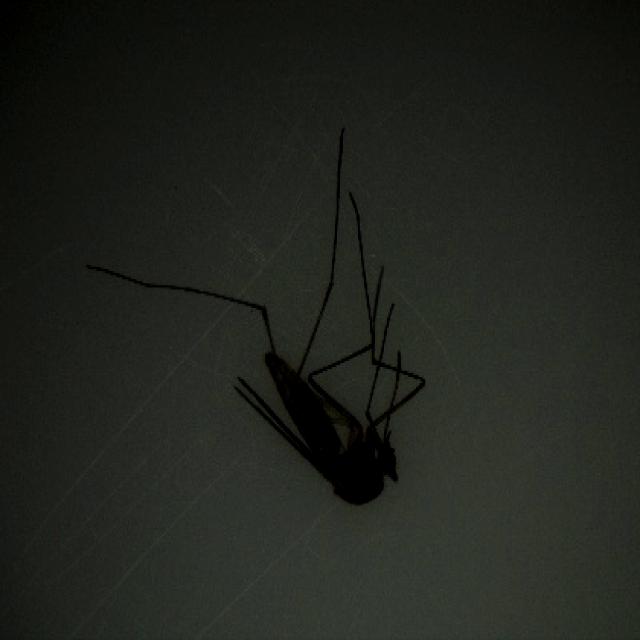
Species: culex_pipiens